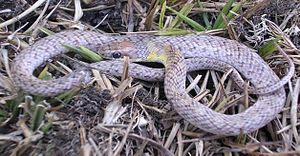
Erythrolamprus poecilogyrus est une espèce de serpents de la famille des Dipsadidae.